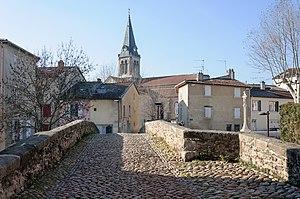
Brignais (Rhône, France)
Brignais est une commune française située dans le département du Rhône, en région Auvergne-Rhône-Alpes.